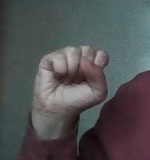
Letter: saad